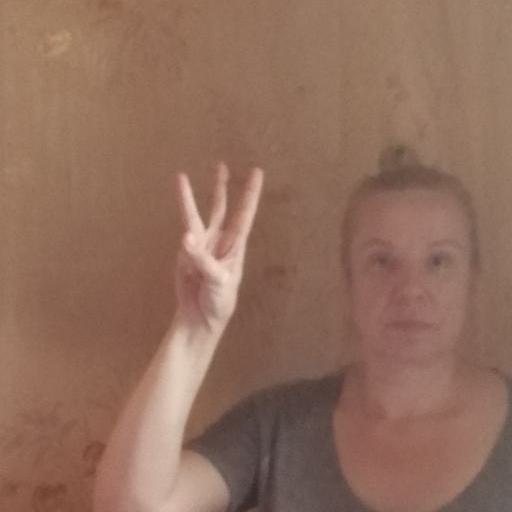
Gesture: three